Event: Ecuador Earthquake
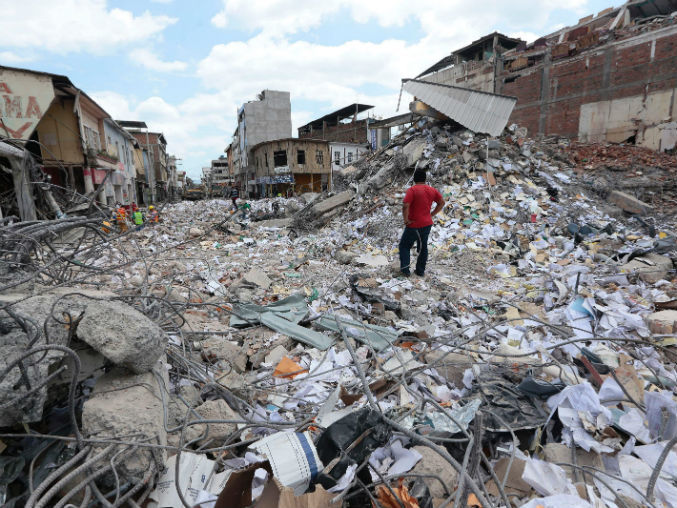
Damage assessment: damage